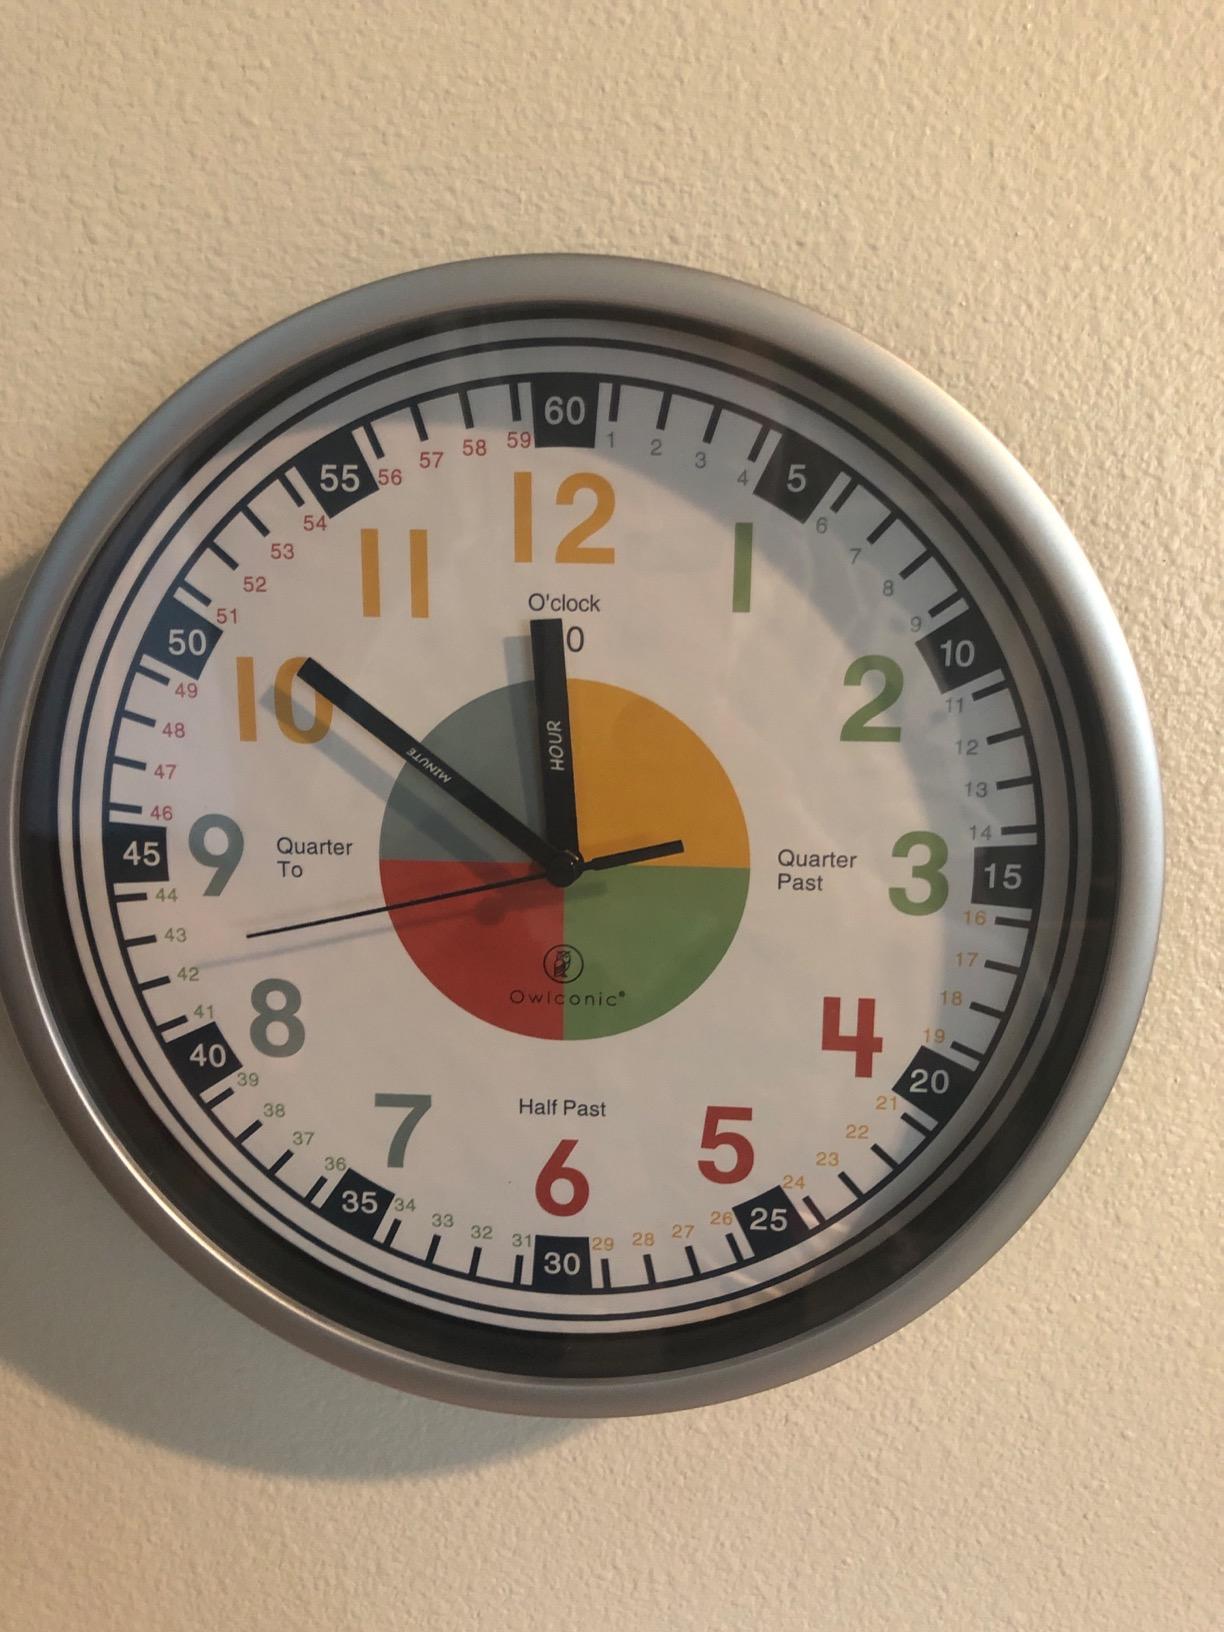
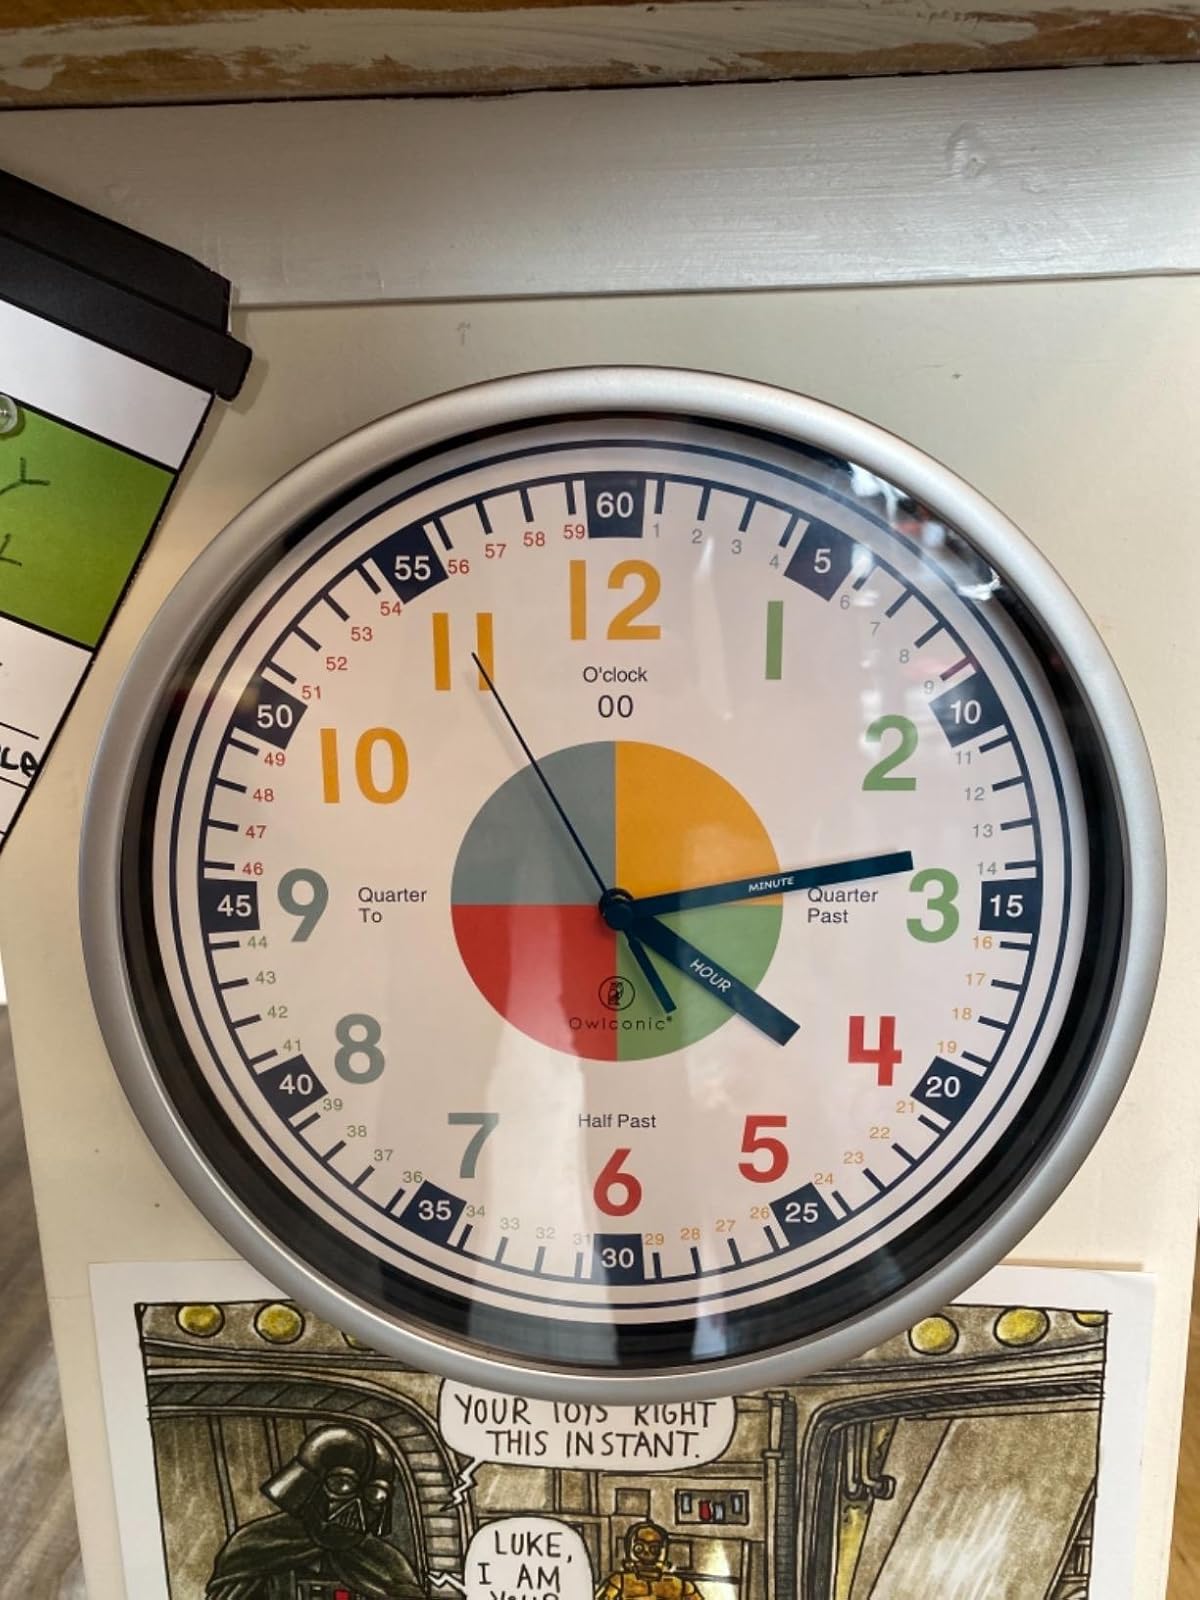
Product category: clock
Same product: yes